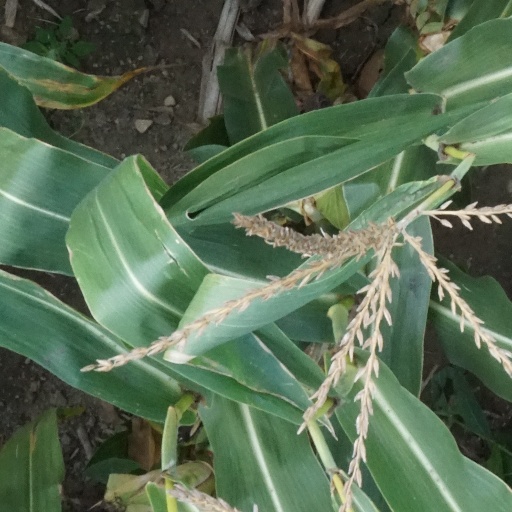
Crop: maize; corn